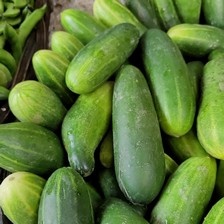
Label: cucumber